G. Estabrook

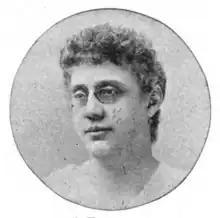
G. Estabrook (1895)

G. Estabrook is the pen name used by composer and singer Caroline Augusta "Gussie" Clowry (October 23, 1845 – April 18, 1897), whose opera "The Joust" was the first opera by an American woman to be published. With musical talent from an early age, "Gussie" had many songs published throughout her life, one of which "reached the extraordinary sale of over one million copies."